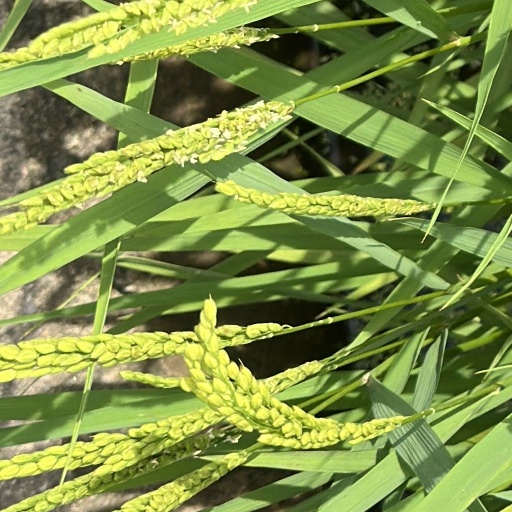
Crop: rice